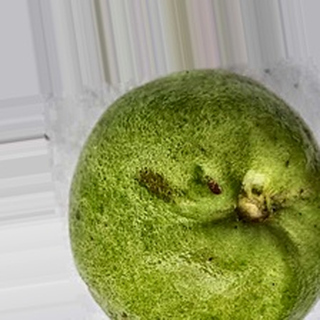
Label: guava_fruit_fly